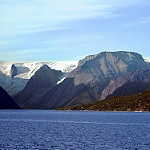
Label: glacier